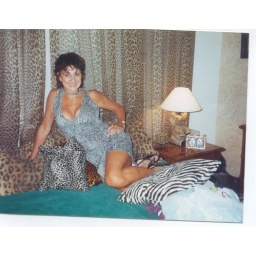
Bev in animal dress